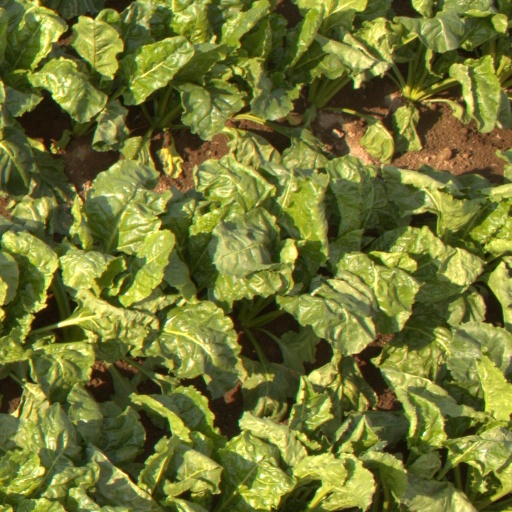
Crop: sugar beet